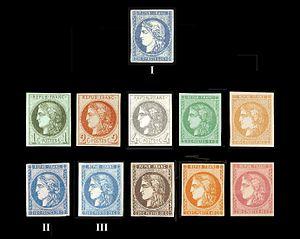
Emission provisoire de Bordeaux - 1870 - 1871 / Cérès
Cérès, divinité romaine de l'agriculture, a été choisie pour illustrer le premier timbre-poste d'usage courant français. Le dessin initial, la gravure, puis la réalisation du poinçon original est de Jacques-Jean Barre.
Les timbres de France d'usage courant ont une durée d'émission généralement assez longue, contrairement aux séries spéciales, qui ont une durée de disponibilité dans les bureaux de poste beaucoup plus brève.
Cet article recense les timbres de France émis en 1870 par l’administration des Postes.